Montague Druitt

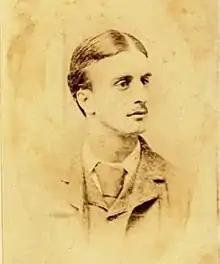
Druitt

In his final year at Winchester, 1875–76, Druitt was Prefect of Chapel, treasurer of the debating society, school fives champion, and opening bowler for the cricket team. In June 1876, he played cricket for the school team against Eton College, which won the match with a team including cricketing luminaries Ivo Bligh and Kynaston Studd, as well as a future Principal Private Secretary at the Home Office Evelyn Ruggles-Brise. Druitt bowled out Studd for four. With a glowing academic record, he was awarded a Winchester Scholarship to New College, Oxford.